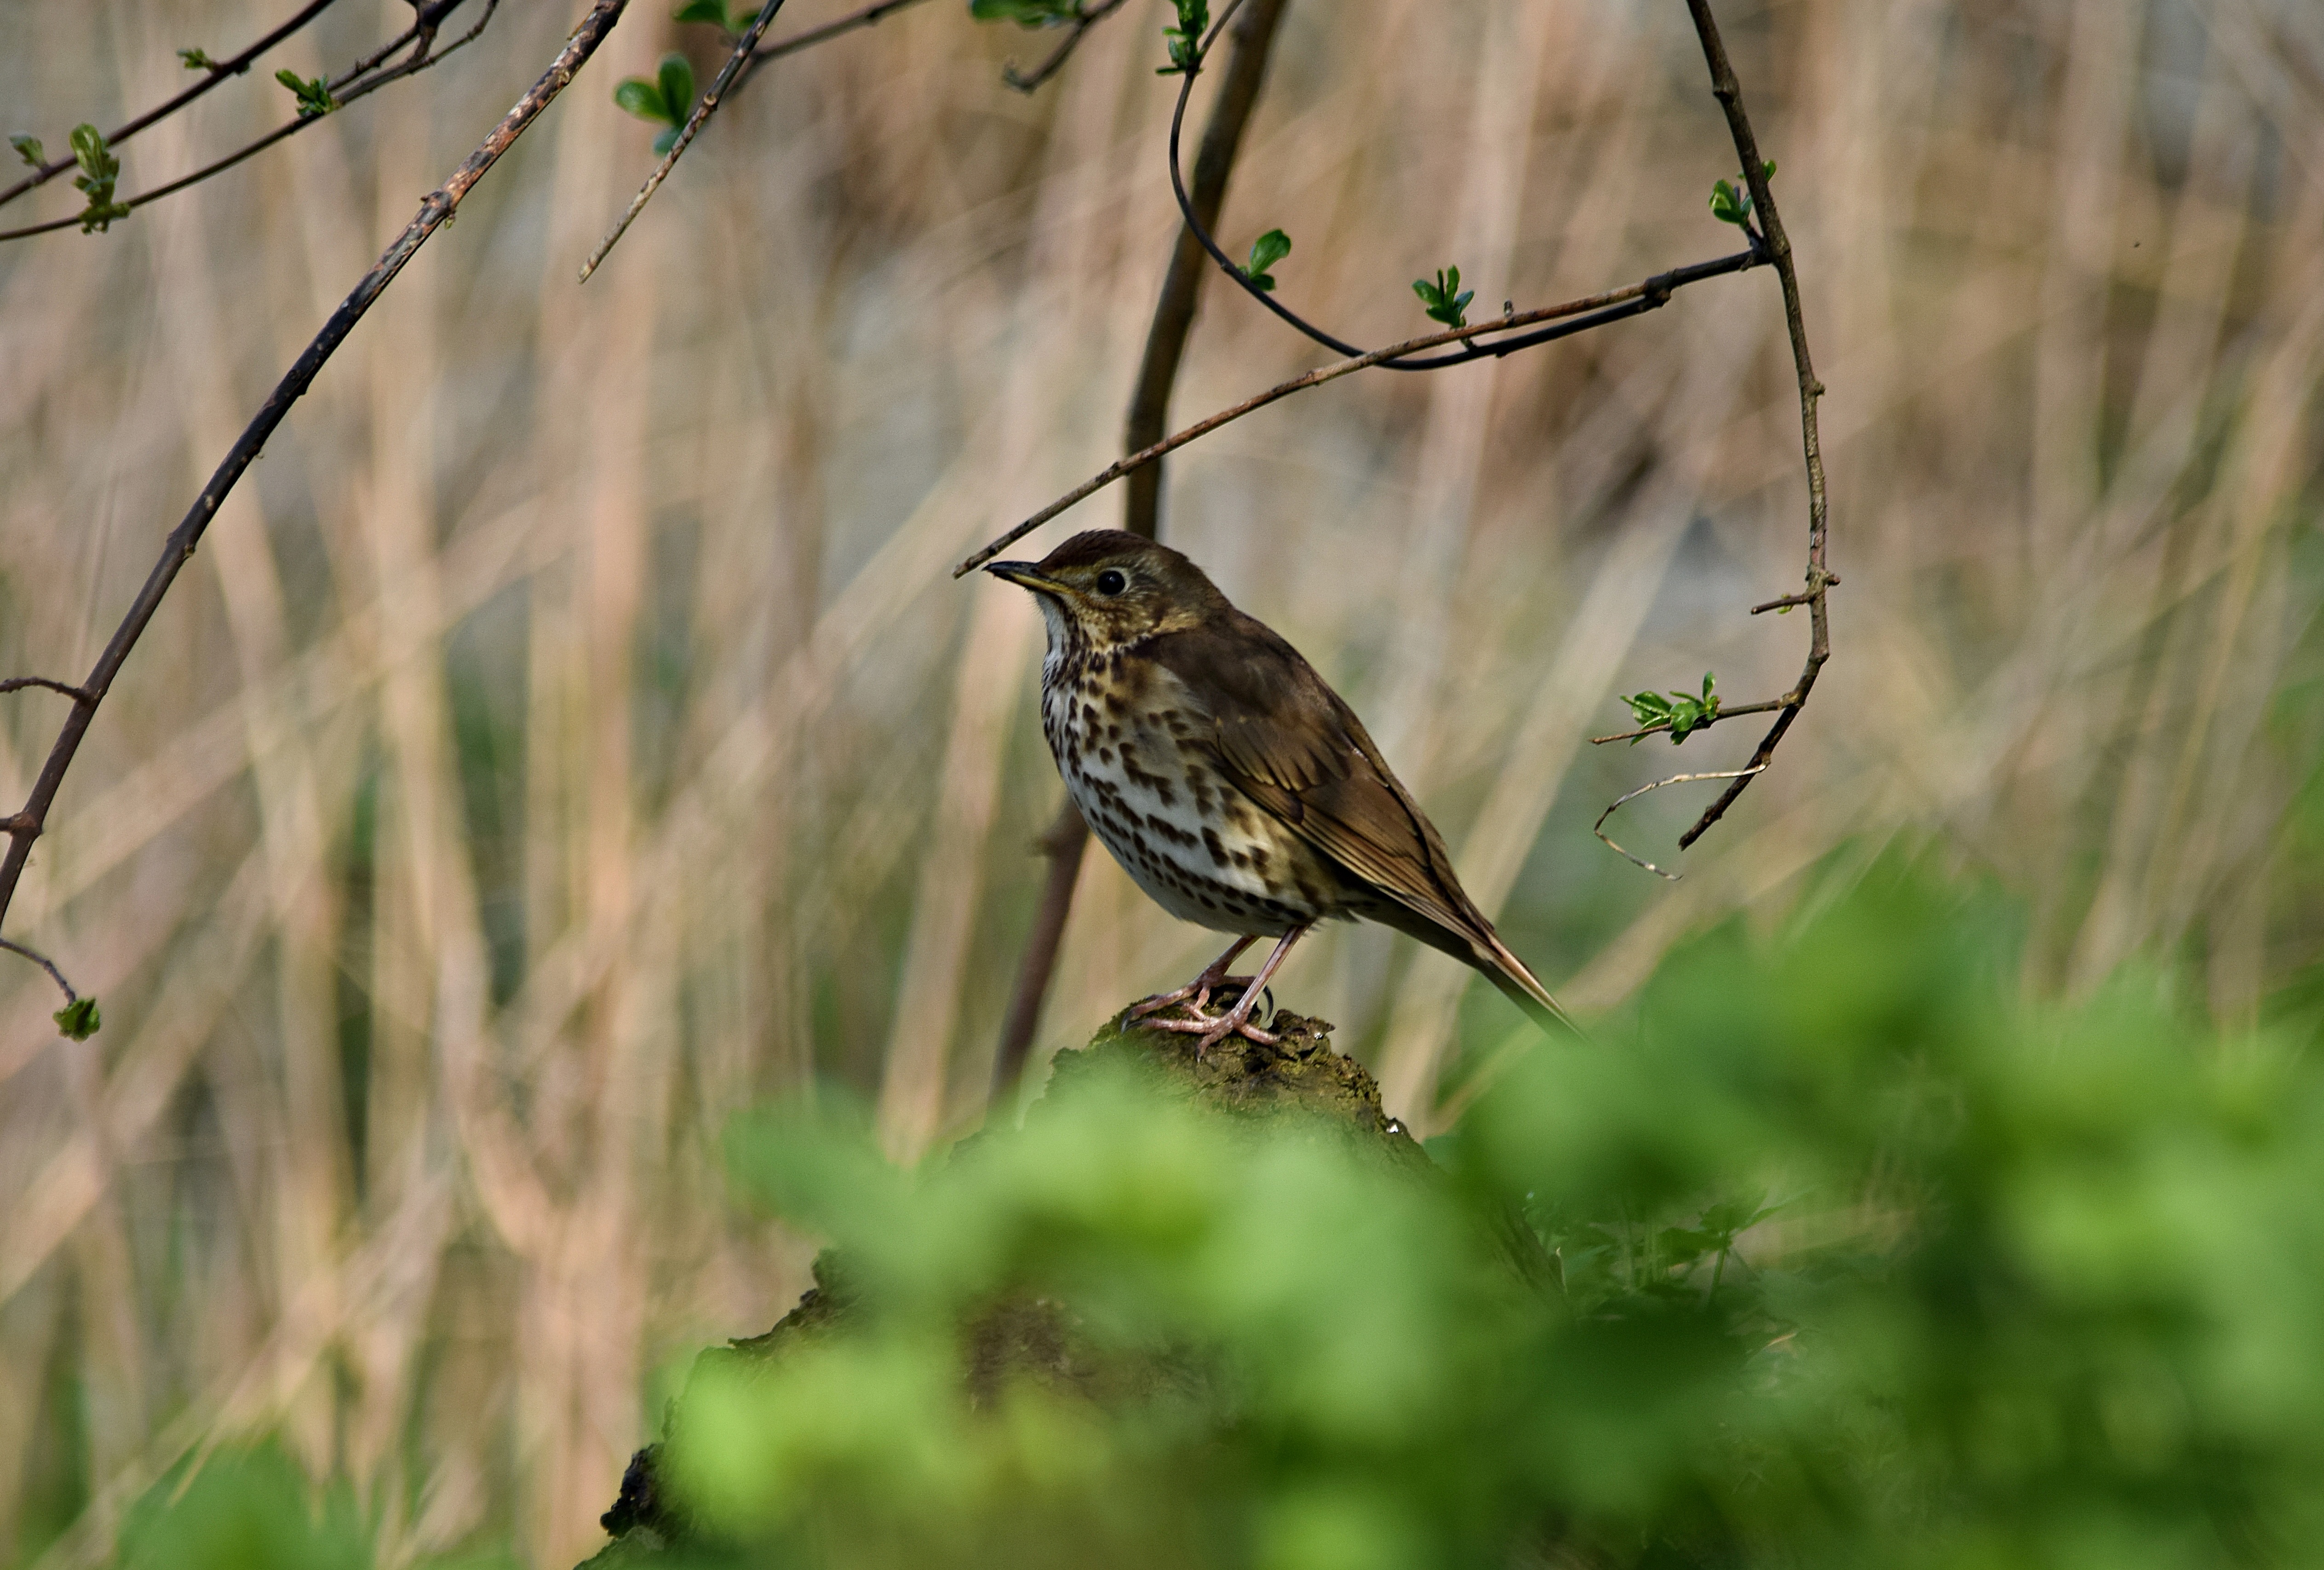
nature, branch, bird, pen, wildlife, fauna, vertebrate, sparrow, wren, perching bird, drozd, blackbird singing